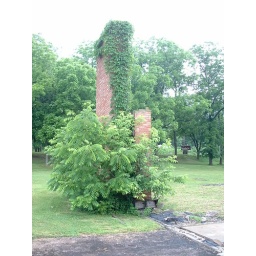
A green wall in the middle of nowhere